Weather of 2010

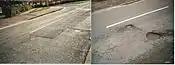
A picture of Banbury road's pot-holes during 2010. The "Banbury Cake" and the "Banbury Review" newspapers did an exposé on the weather-induced potholes during the second week of January 2010. They were filled in by May 2010, due to media pressure. The filled-in one is from 2011.

On January 14, southerly to south-easterly winds brought bands of snow to northern parts of Britain. An inch of snow fell in Glasgow with further accumulations in areas outside the other towns and cities. Travel was disrupted somewhat.